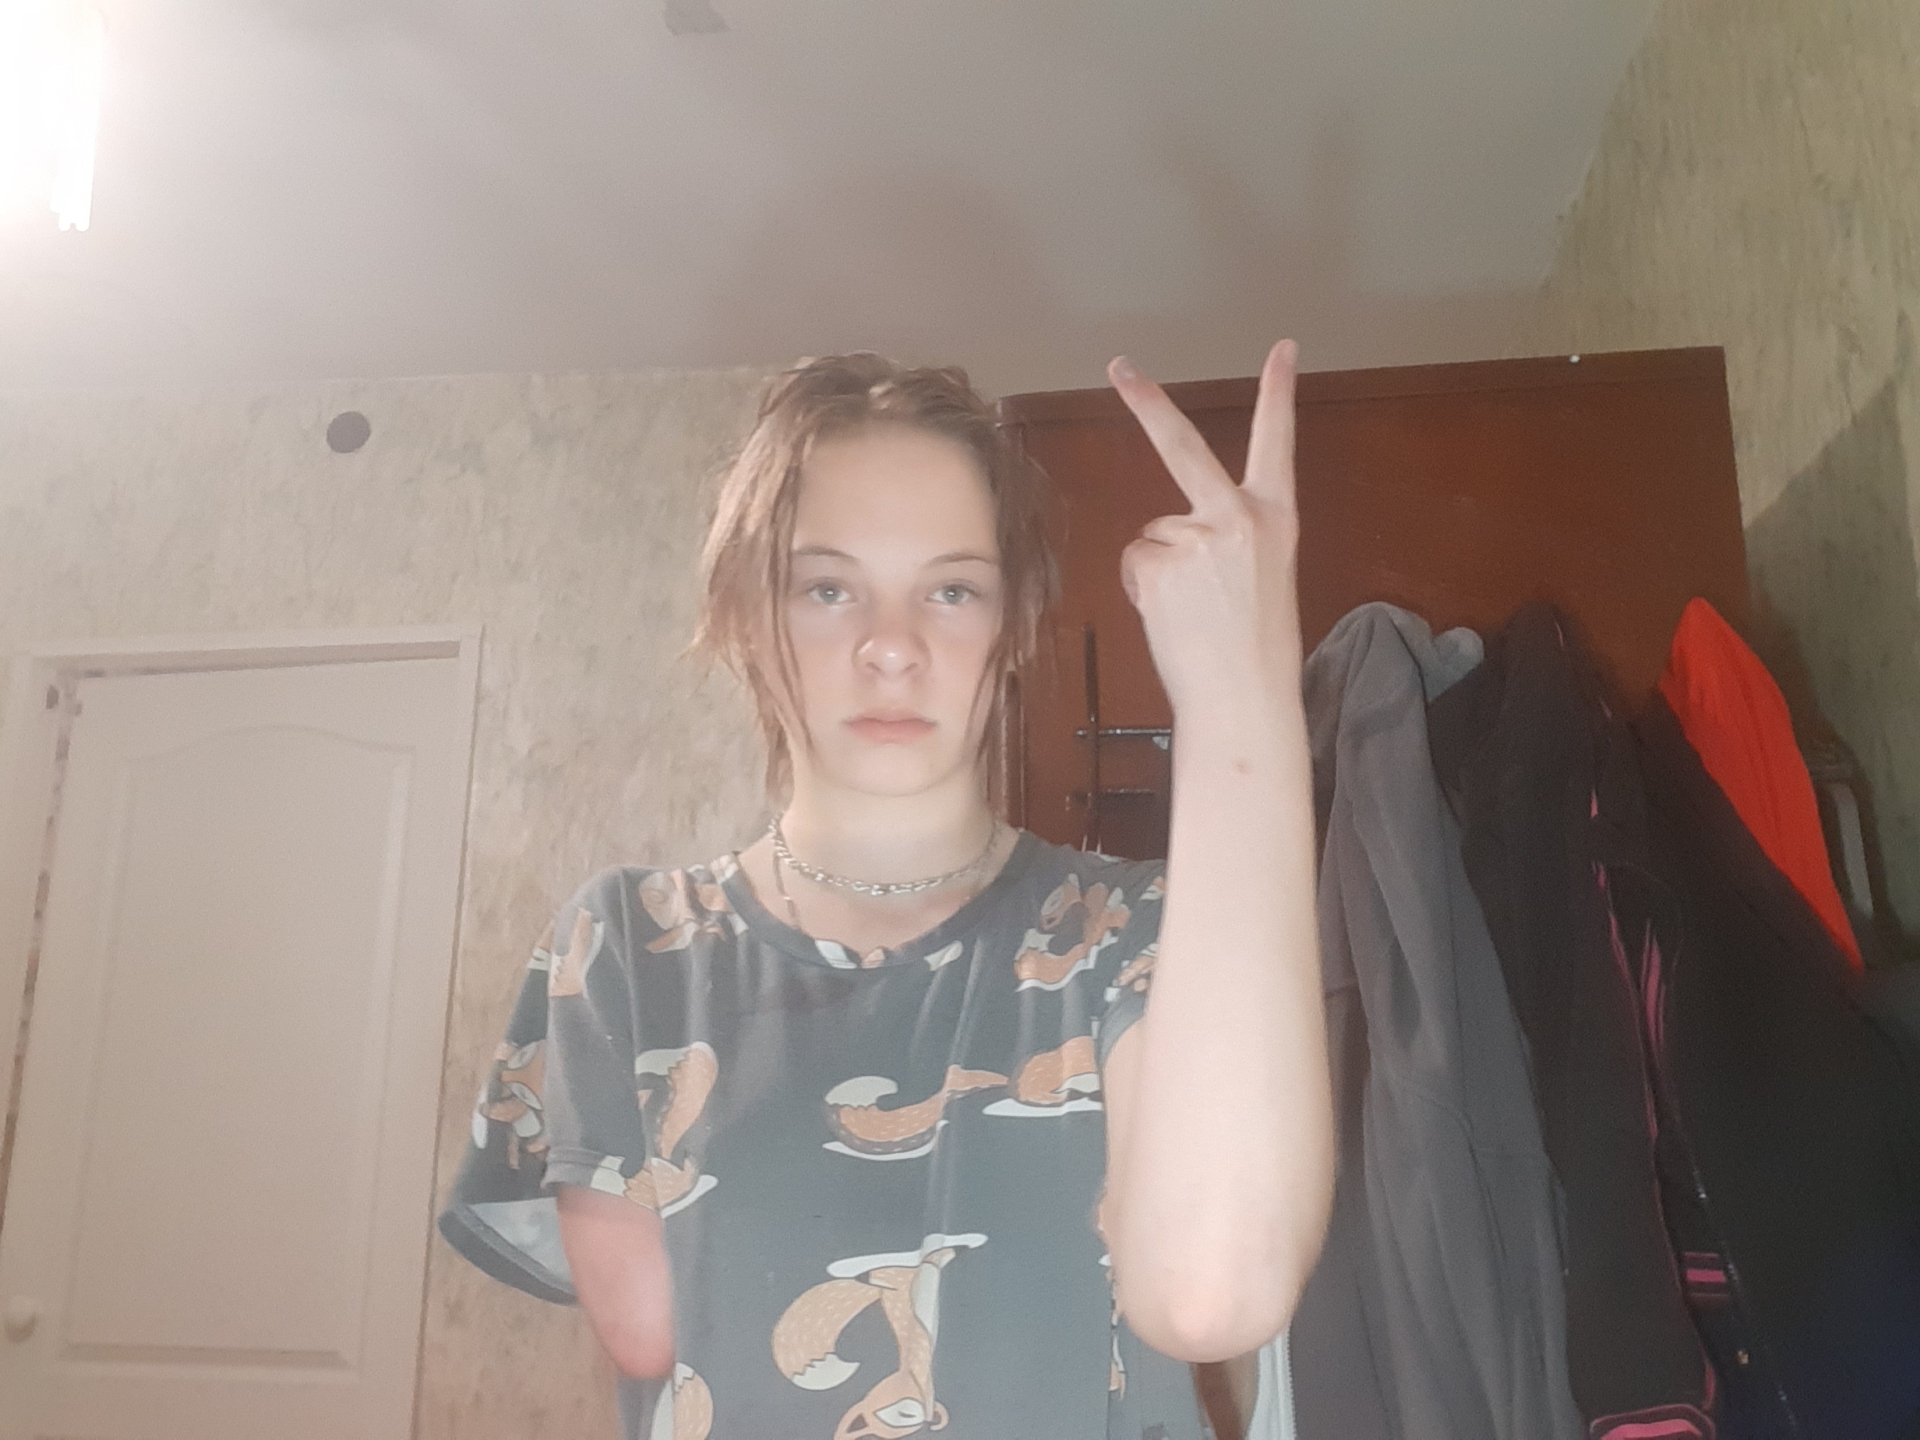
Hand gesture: peace_inverted